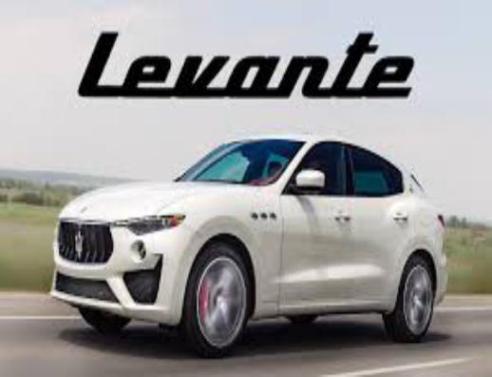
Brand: levante
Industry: Transportation